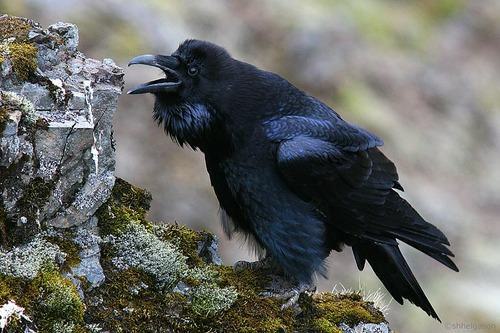
A photo of a common raven